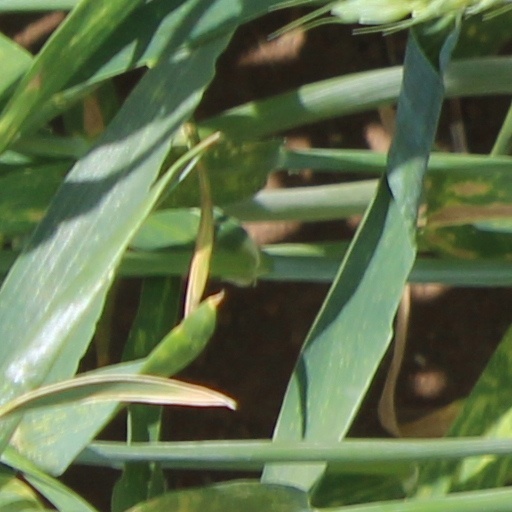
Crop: wheat